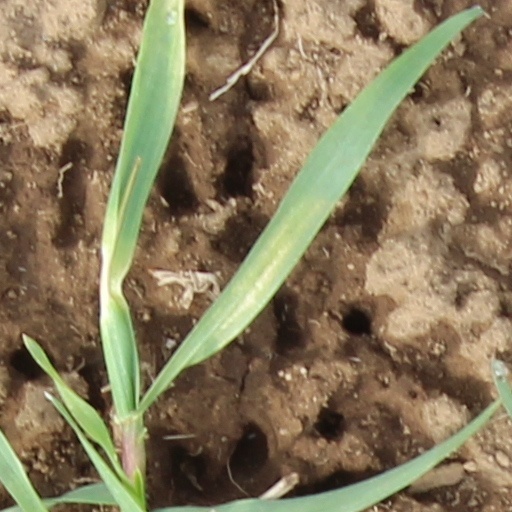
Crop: wheat